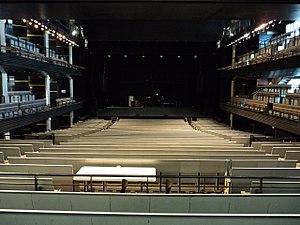
Silo - intérieur de la salle
dUCKS scéno est une Scop spécialisée dans la scénographie d'équipement et la muséographie.
Le CEPAC Silo est une salle de spectacle marseillaise inaugurée en 2011 et située à Euroméditerranée, quartier du 2ᵉ arrondissement. Elle était, auparavant, un ancien bâtiment industriel de la ville de Marseille.